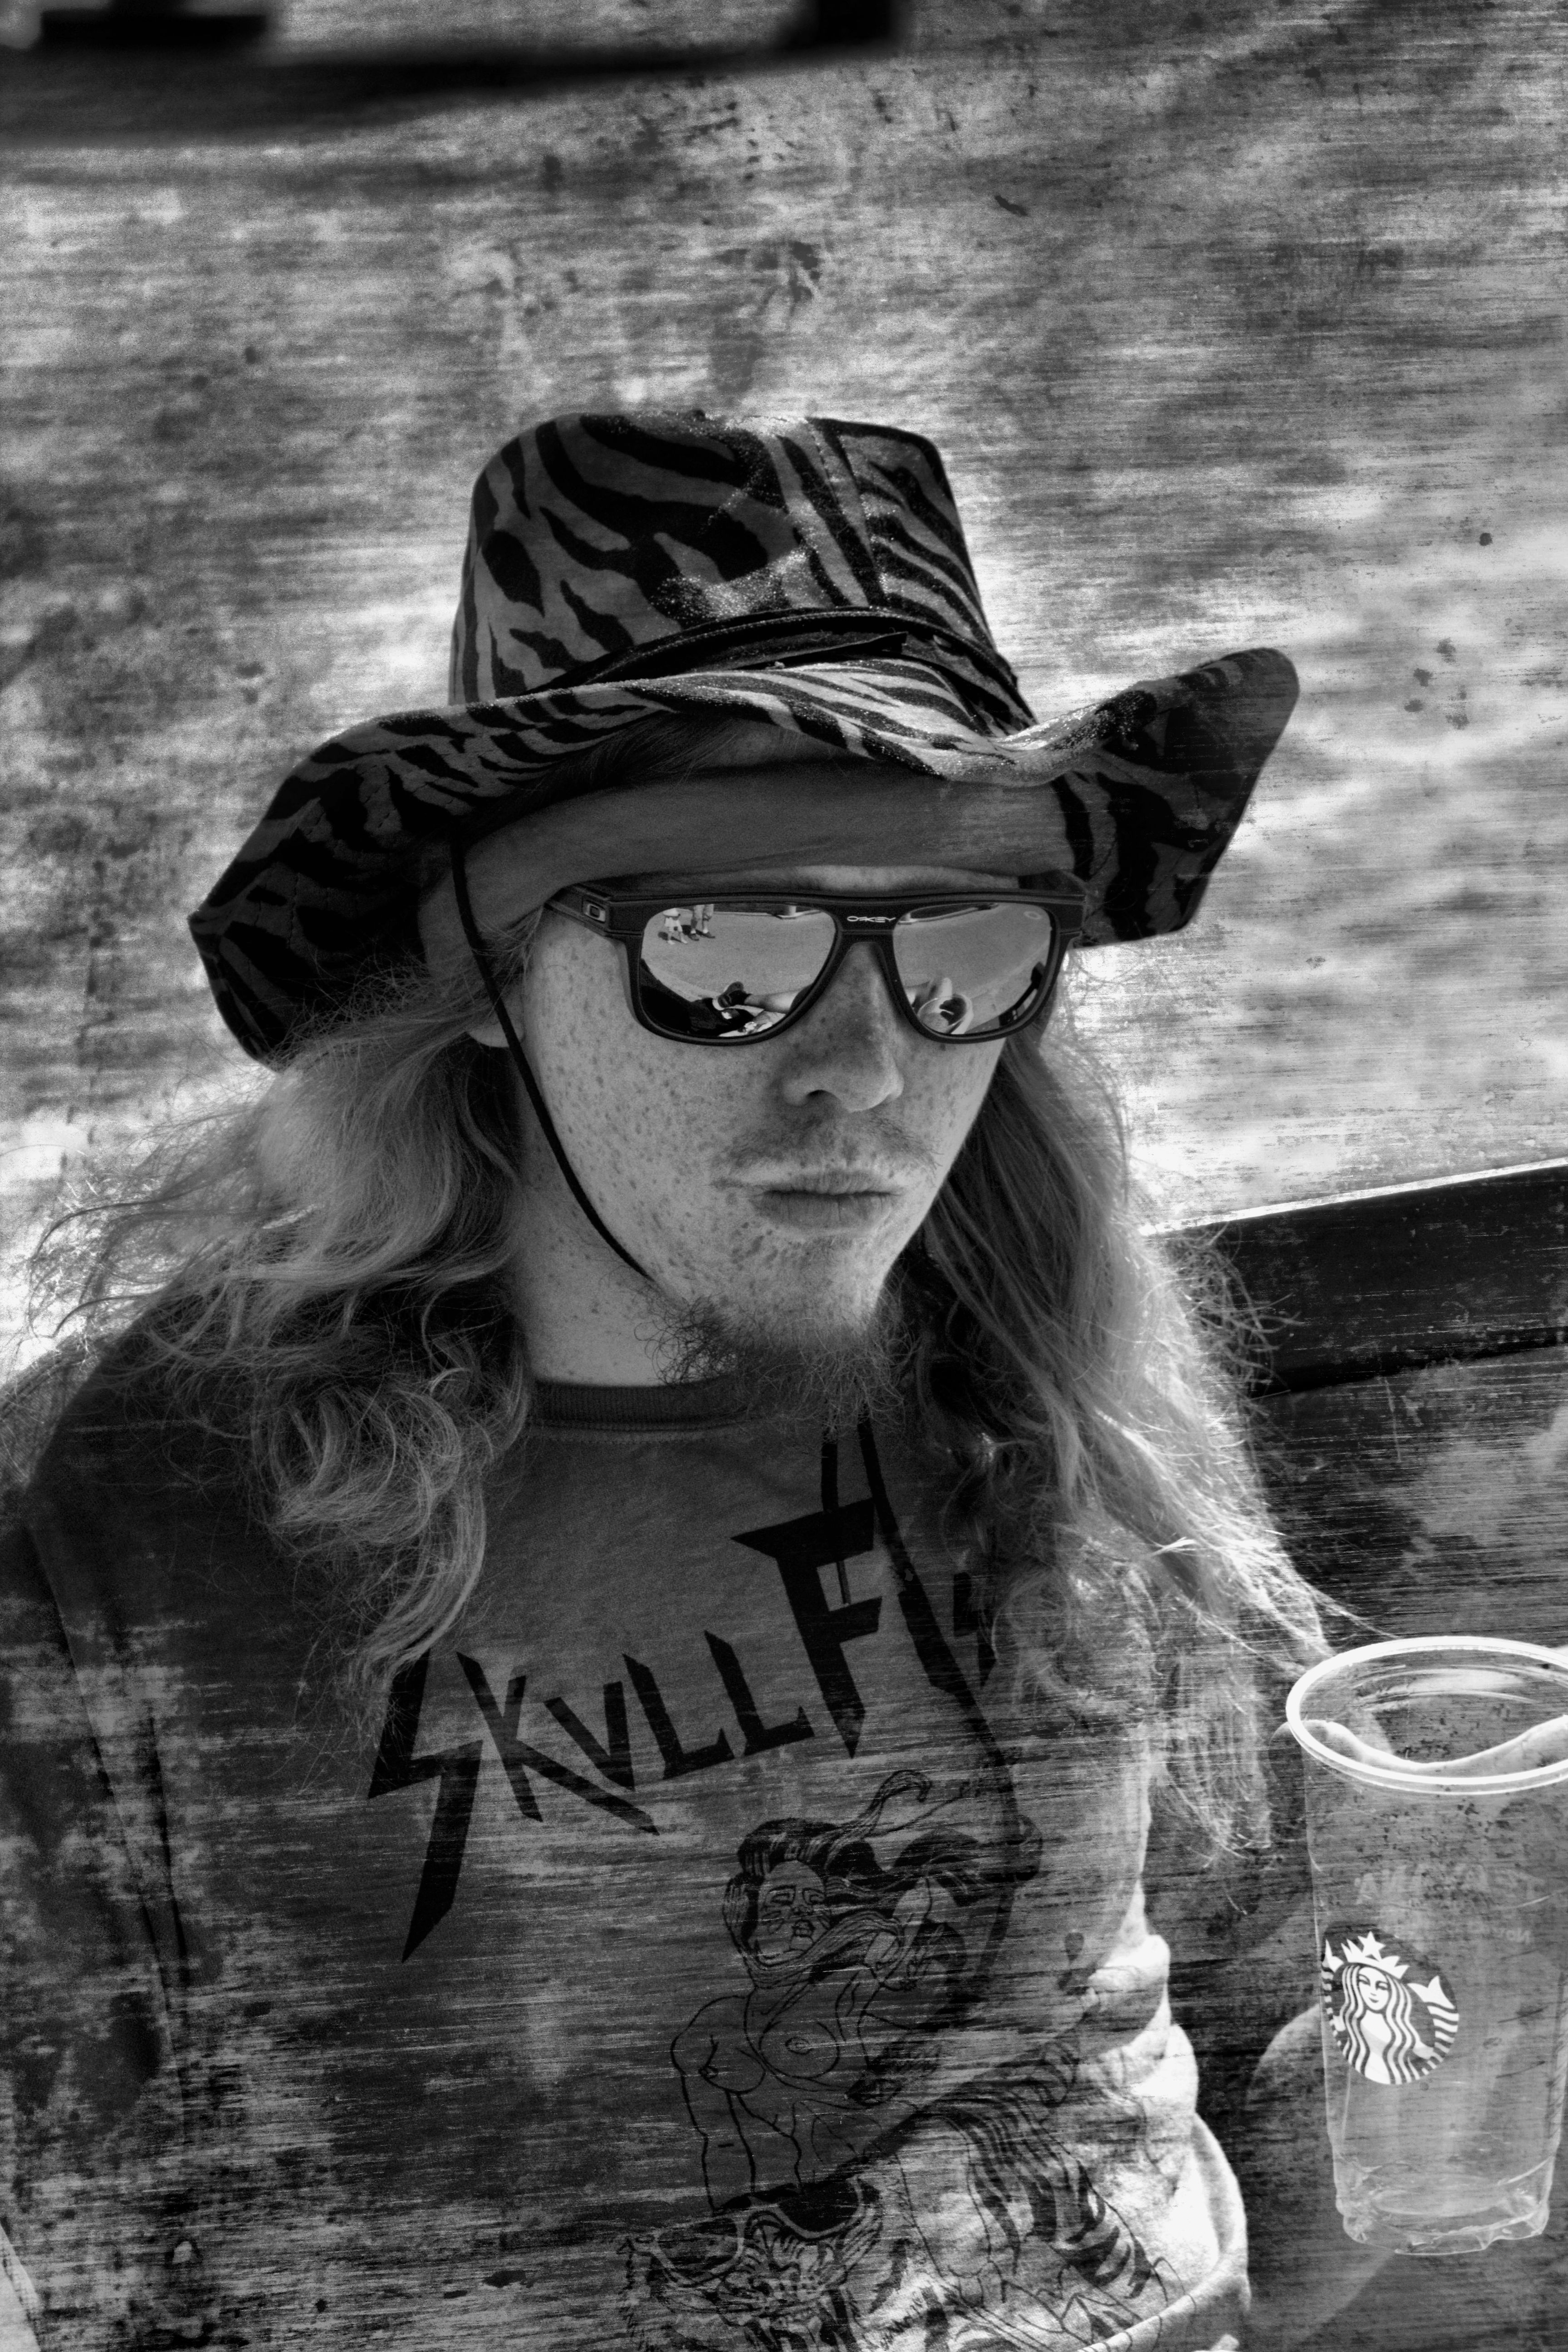
man, person, black and white, white, street, photography, downtown, summer, male, guy, portrait, hat, black, monochrome, streetphotography, bw, blackandwhite, cool, canada, glasses, photograph, image, britishcolumbia, bc, okanagan, kelowna, emotion, monochrome photography, vision care